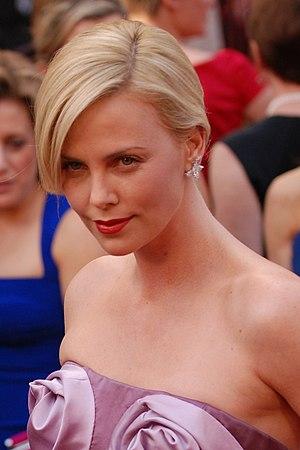
Charlize Theron, née le 7 août 1975 à Benoni, est une actrice, productrice et mannequin sud-africaine, naturalisée américaine.
Young Adult ou Jeune adulte au Québec, est un film américain réalisé par Jason Reitman et sorti en salles en 2011.